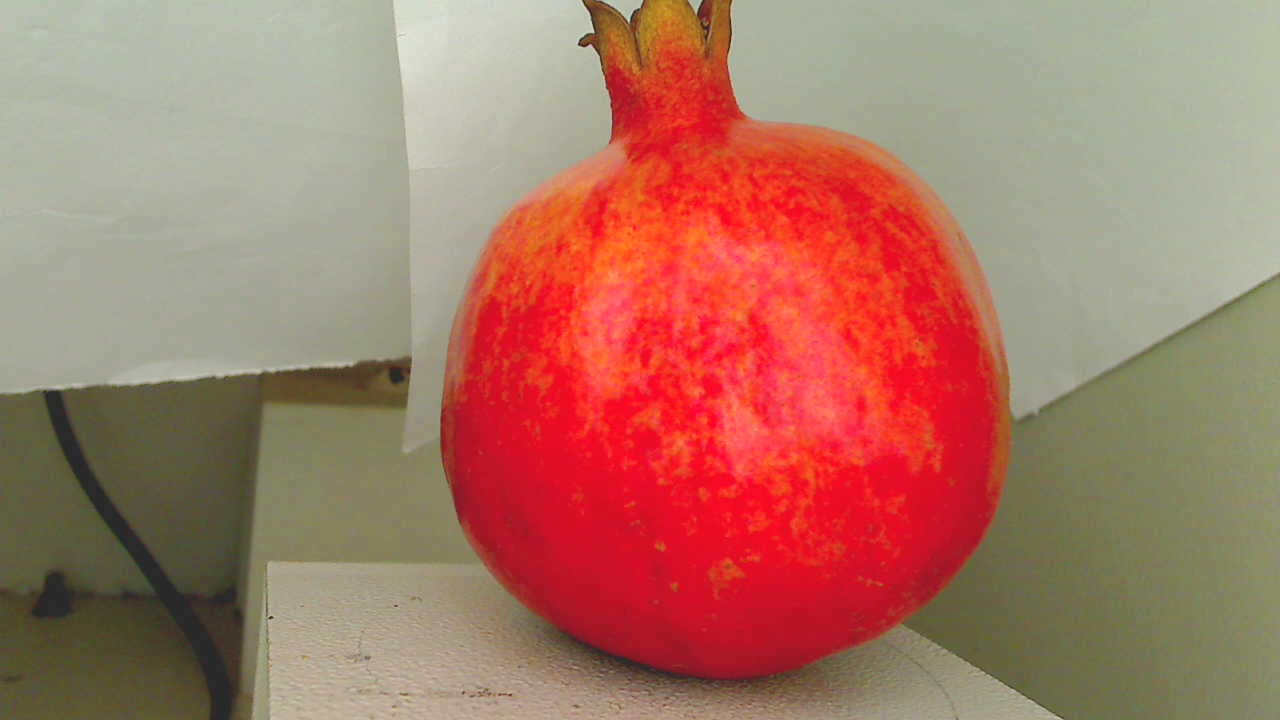
Grade: grade-1
Quality: quality-4